My Own Version of You

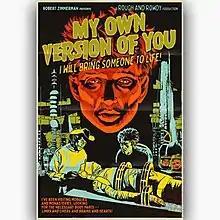
Todd Alcott's original poster art inspired by "My Own Version of You"

"My Own Version of You" is a song written and performed by the American singer-songwriter Bob Dylan and released as the third track on his 2020 album "Rough and Rowdy Ways". Inspired by Mary Shelley's novel "Frankenstein", this darkly comical song features a narrator who describes bringing "someone to life" using the body parts of disparate corpses in what has been widely interpreted as an elaborate metaphor for the songwriting process.